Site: brandenburg
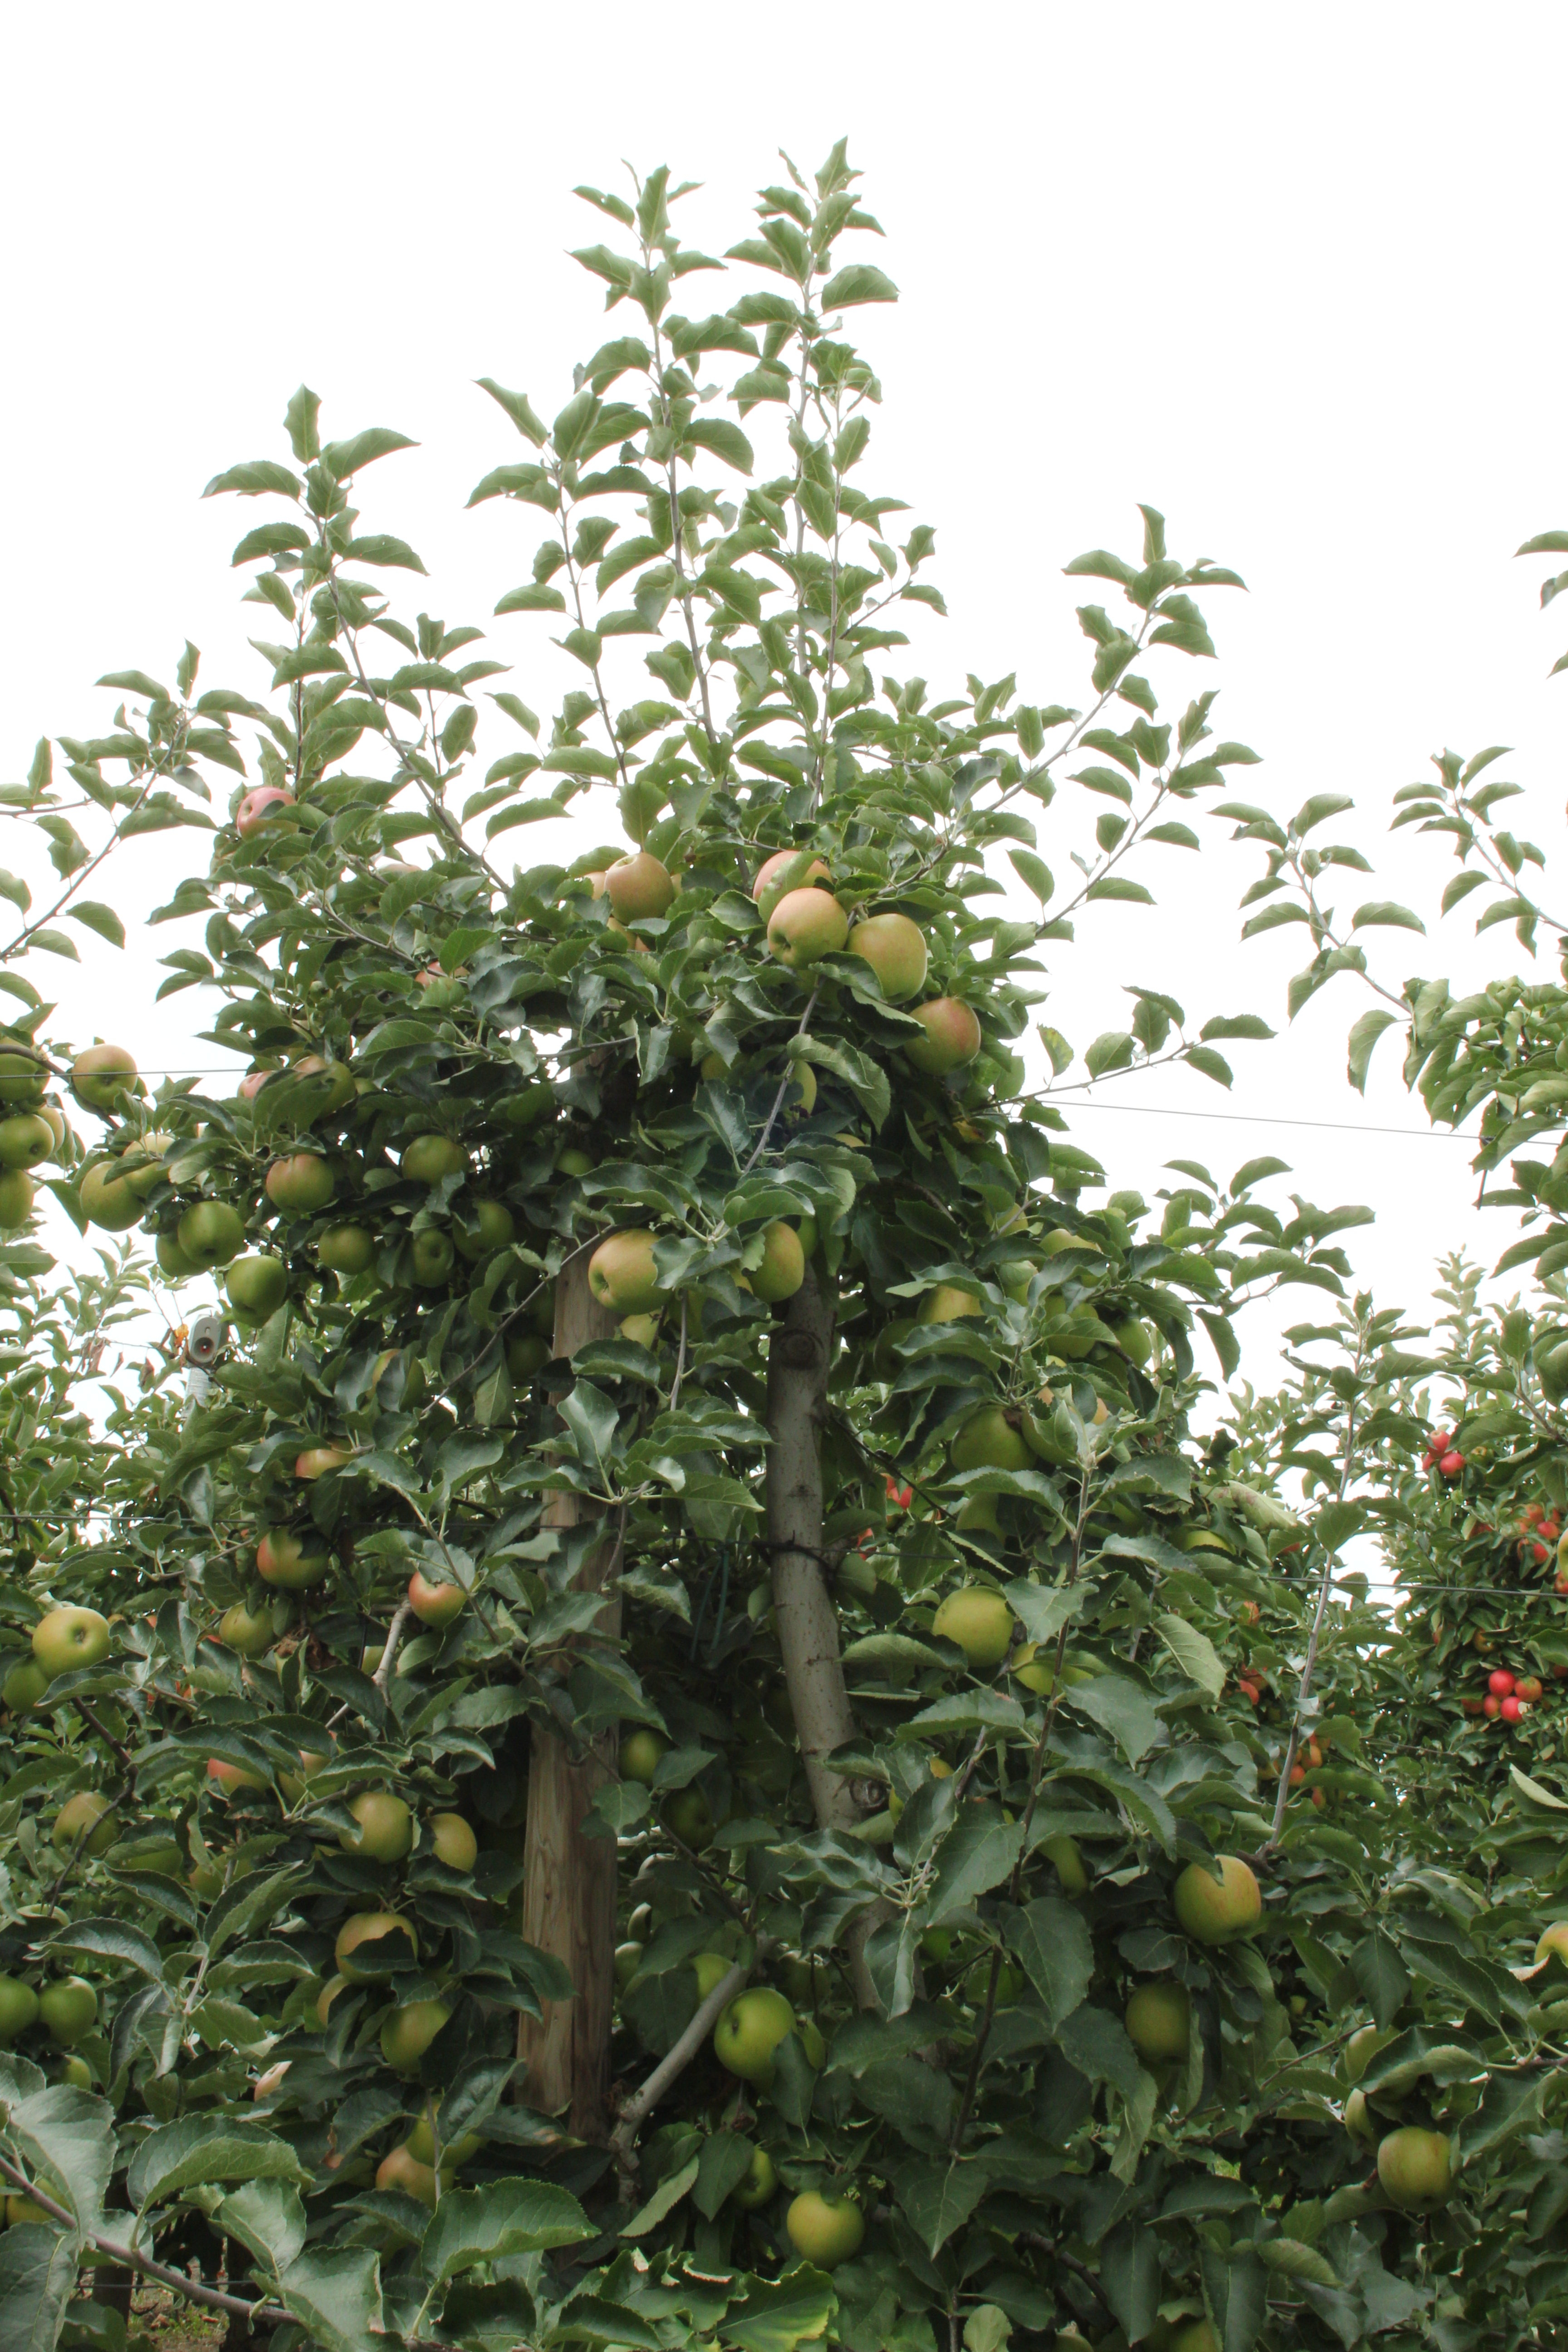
Growth stage (BBCH 87): Maturity of fruit and seed